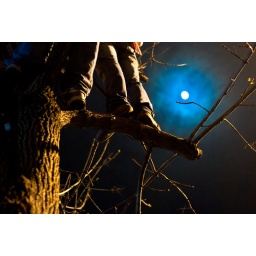
people in the trees, people on the rooftops, people on street signs